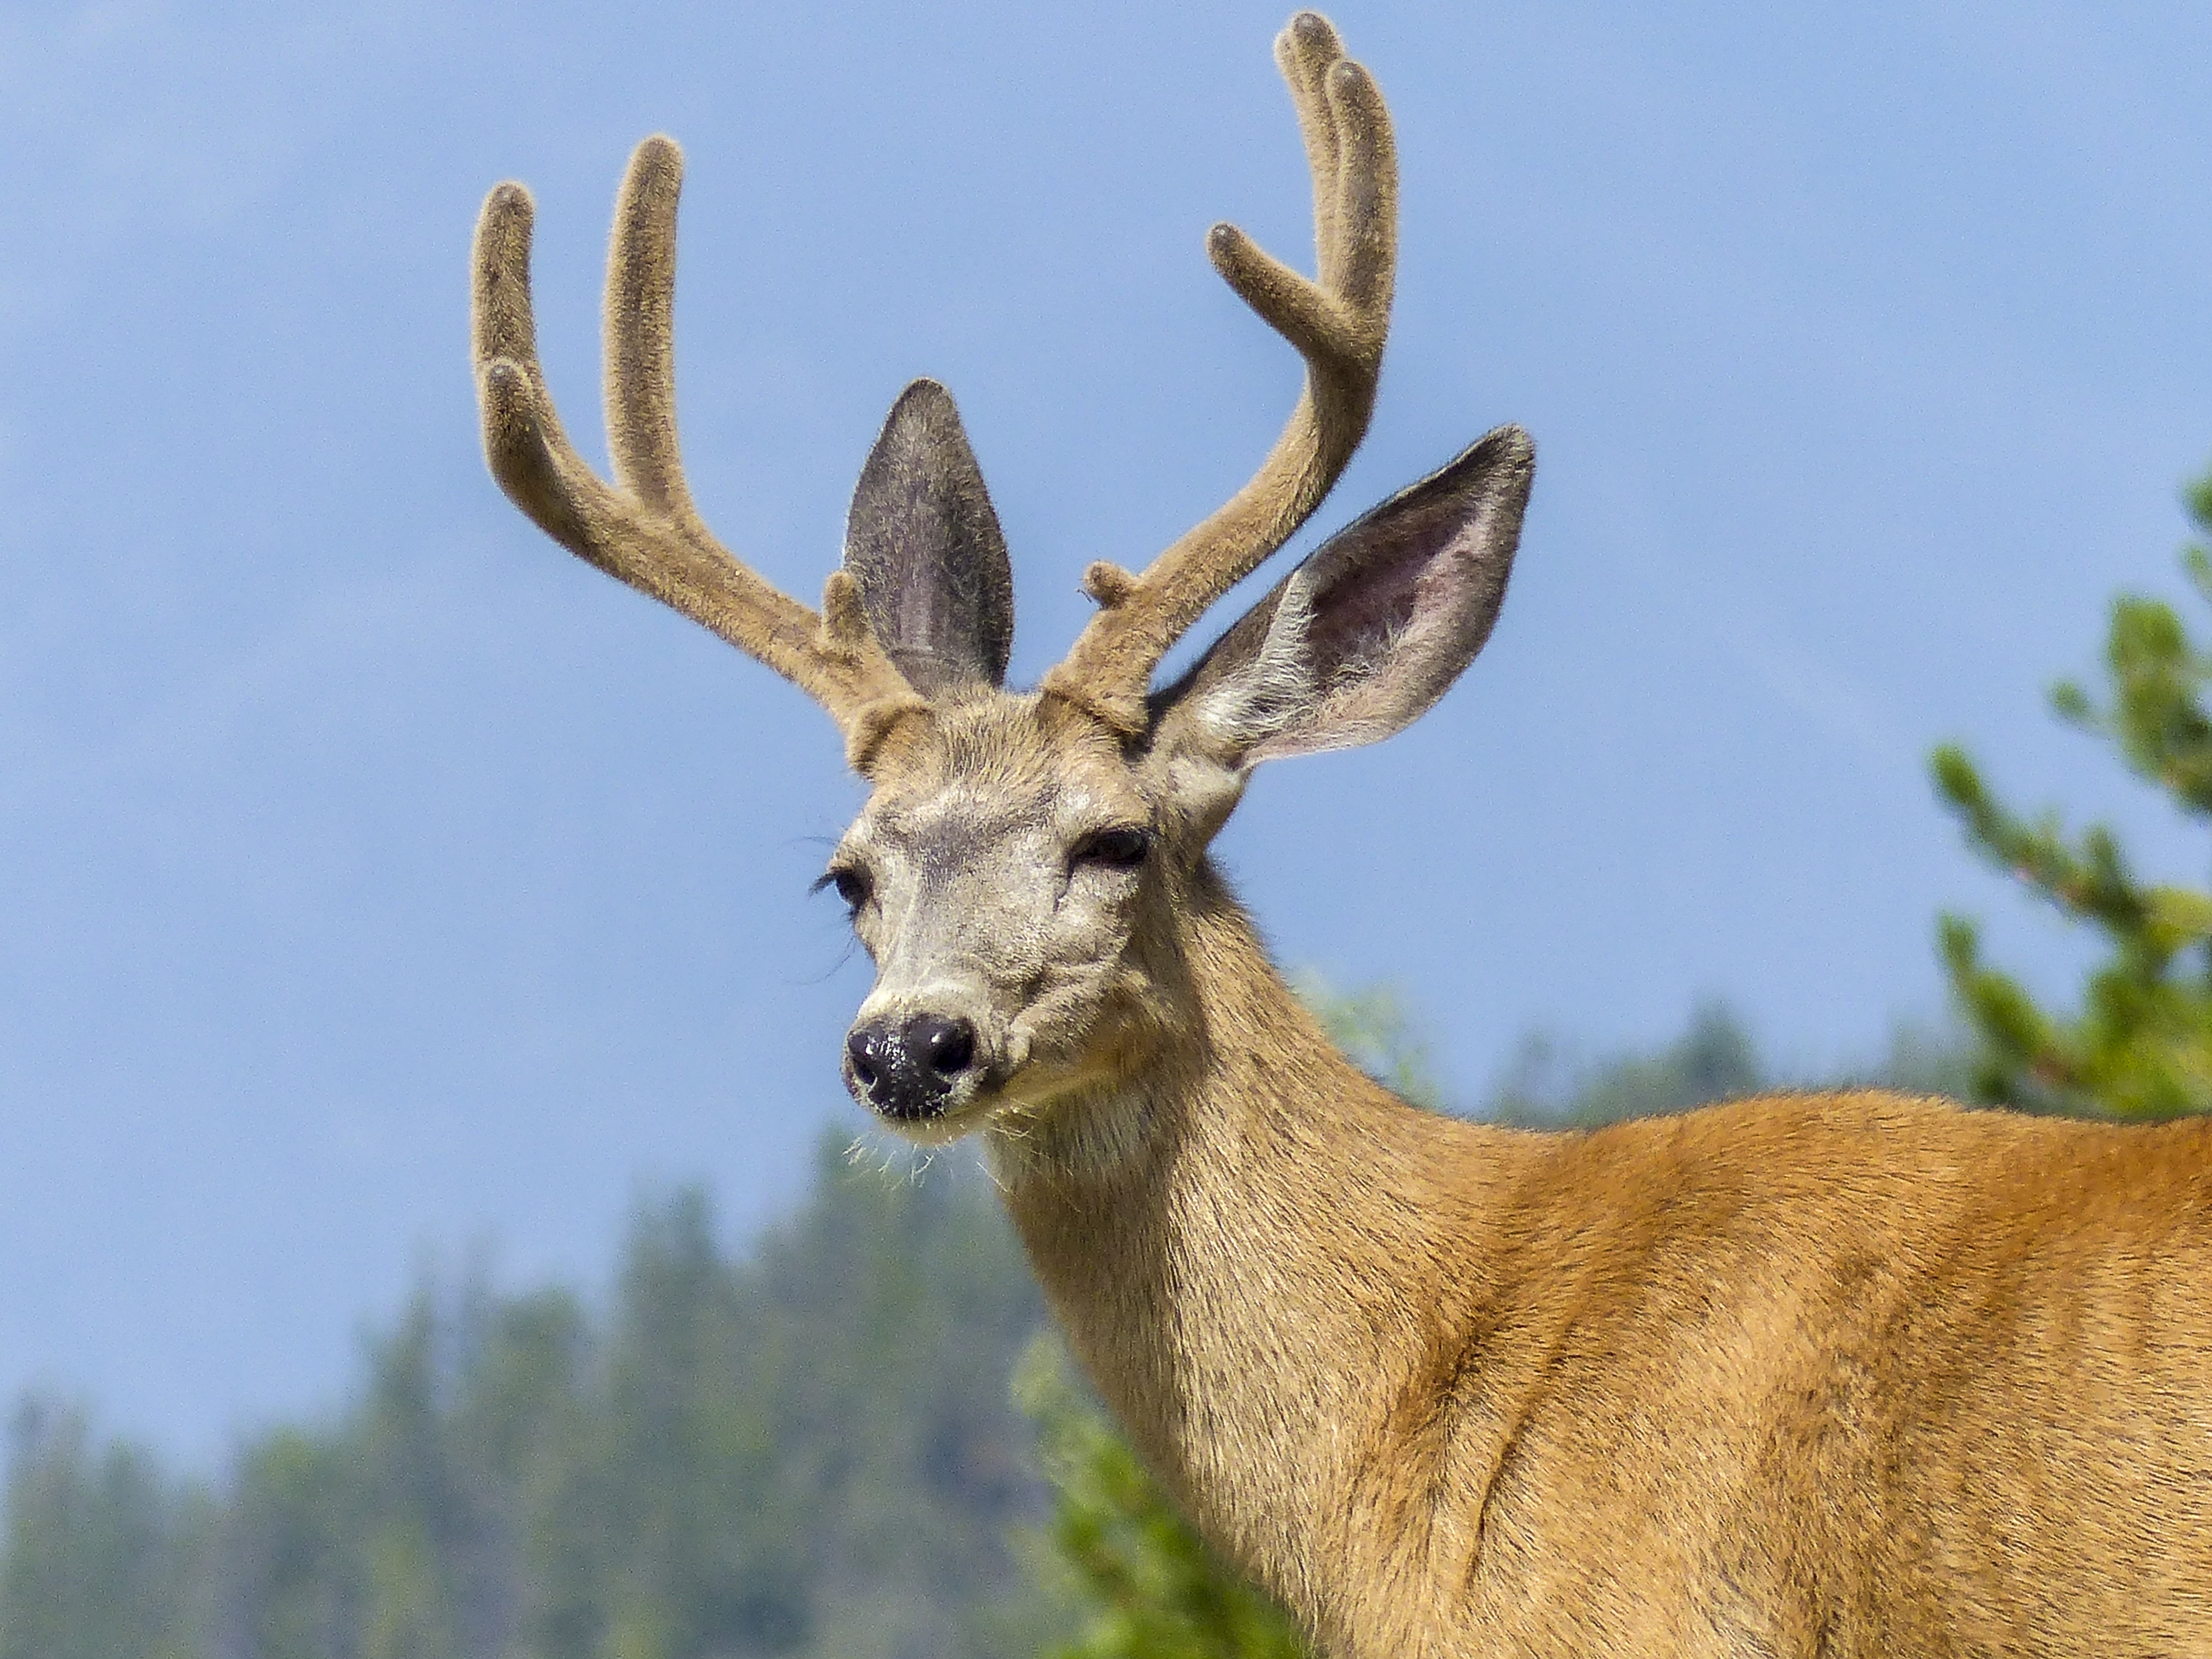
nature, forest, mountain, animal, male, wildlife, wild, deer, portrait, natural, mammal, close, season, fauna, outdoors, head, vertebrate, beautiful, antlers, buck, elk, whitetail, white tailed deer, pronghorn